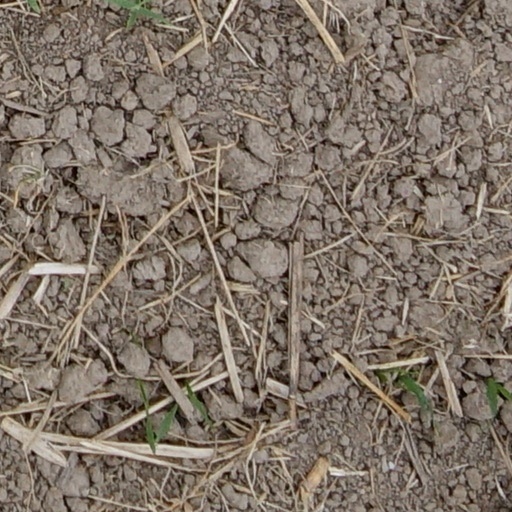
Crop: wheat